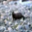
Label: otter